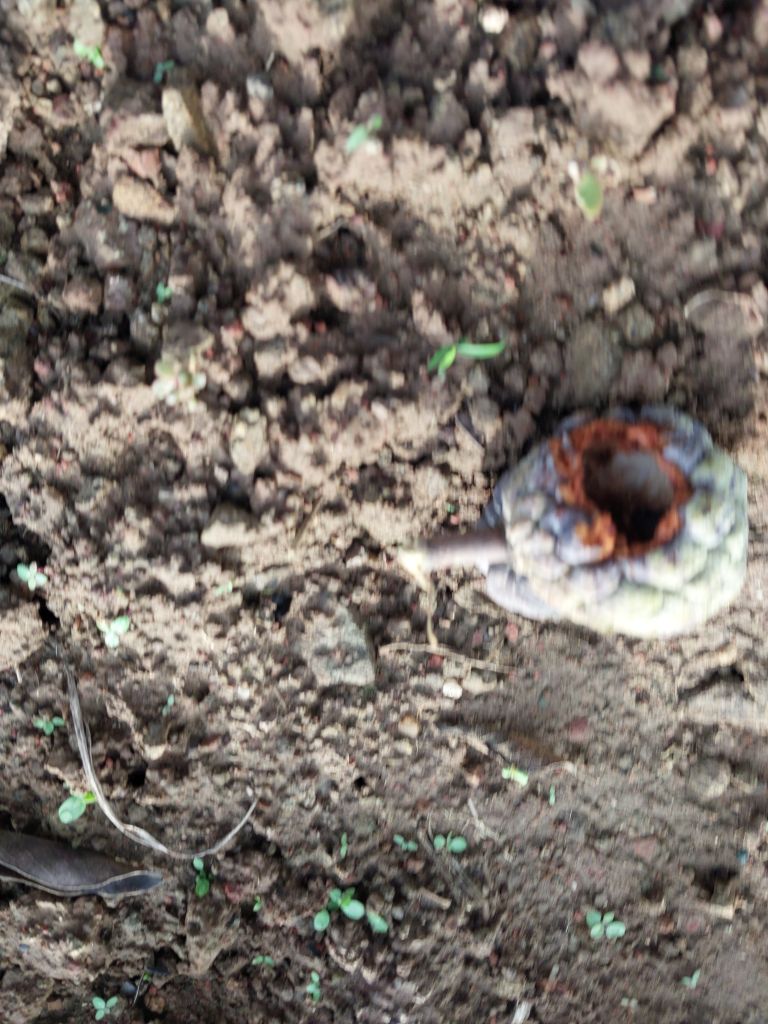
Disease label: Blank Canker